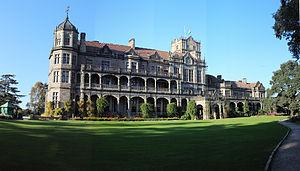
Les Sarcophages du 6ᵉ continent est la douzième aventure, en deux tomes, de la série de bande dessinée Blake et Mortimer, scénarisée par Yves Sente et dessinée par André Juillard, d'après les personnages créés par Edgar P. Jacobs. Elle est composée des seizième et dix-septième albums de la série.